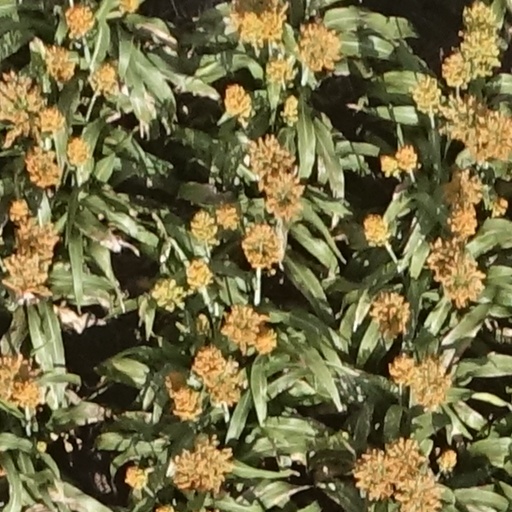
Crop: sorghum